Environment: real
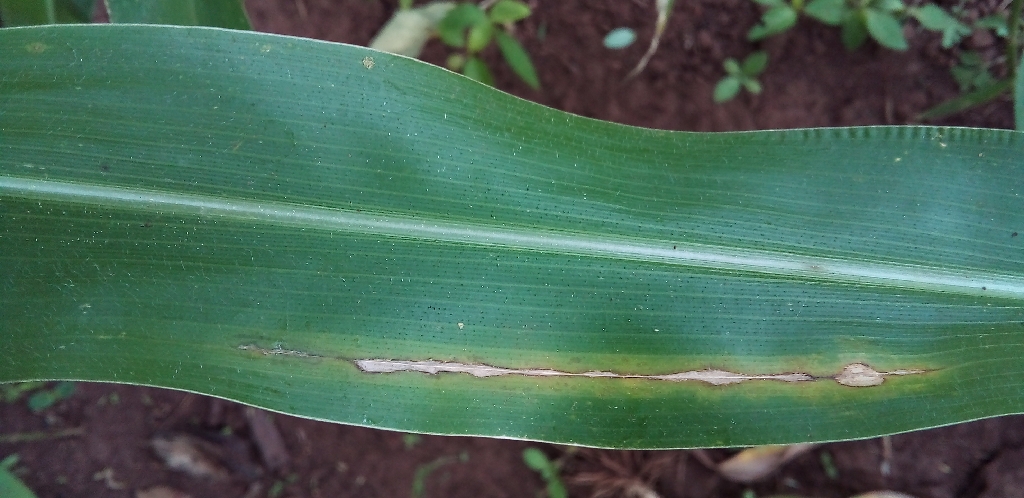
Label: northern_corn_leaf_blight